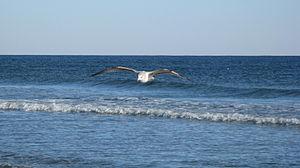
Sunset Beach est une ville américaine située dans le comté de Brunswick dans l'État de Caroline du Nord. En 2010, sa population était de 3 572 habitants.